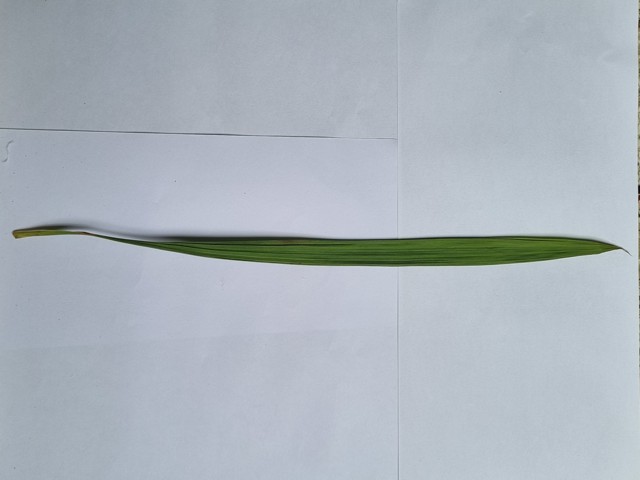
Plant: betal